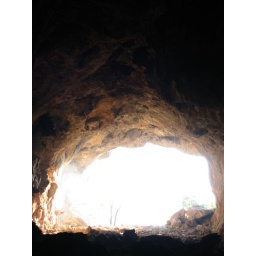
You can clearly see the places in the roof of the cave from where the boulders that litter the floor originated.